Xinwu District, Taoyuan

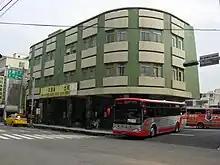
Xinwu Bus Station

Xinwu is served by Xinwu Bus Station, Provincial Highways 15, 61 and 66, and City Routes 114 and 115. The Taiwan High Speed Rail passes through the eastern part of the district, but there is no station in Xinwu. The closest HSR service is at Taoyuan HSR station in Zhongli District.